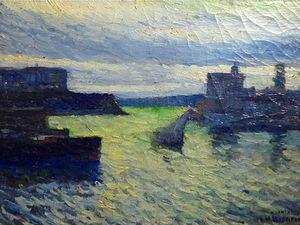
Saint-Gilles-du-Gard par Louis Mathieu Verdilhan
Saint-Gilles, aussi appelée Saint-Gilles-du-Gard, est une commune française située dans le département du Gard, en région Occitanie.
Louis Mathieu Verdilhan, né à Saint-Gilles-du-Gard le 24 novembre 1875 et mort à Marseille le 15 décembre 1928, est un peintre français.